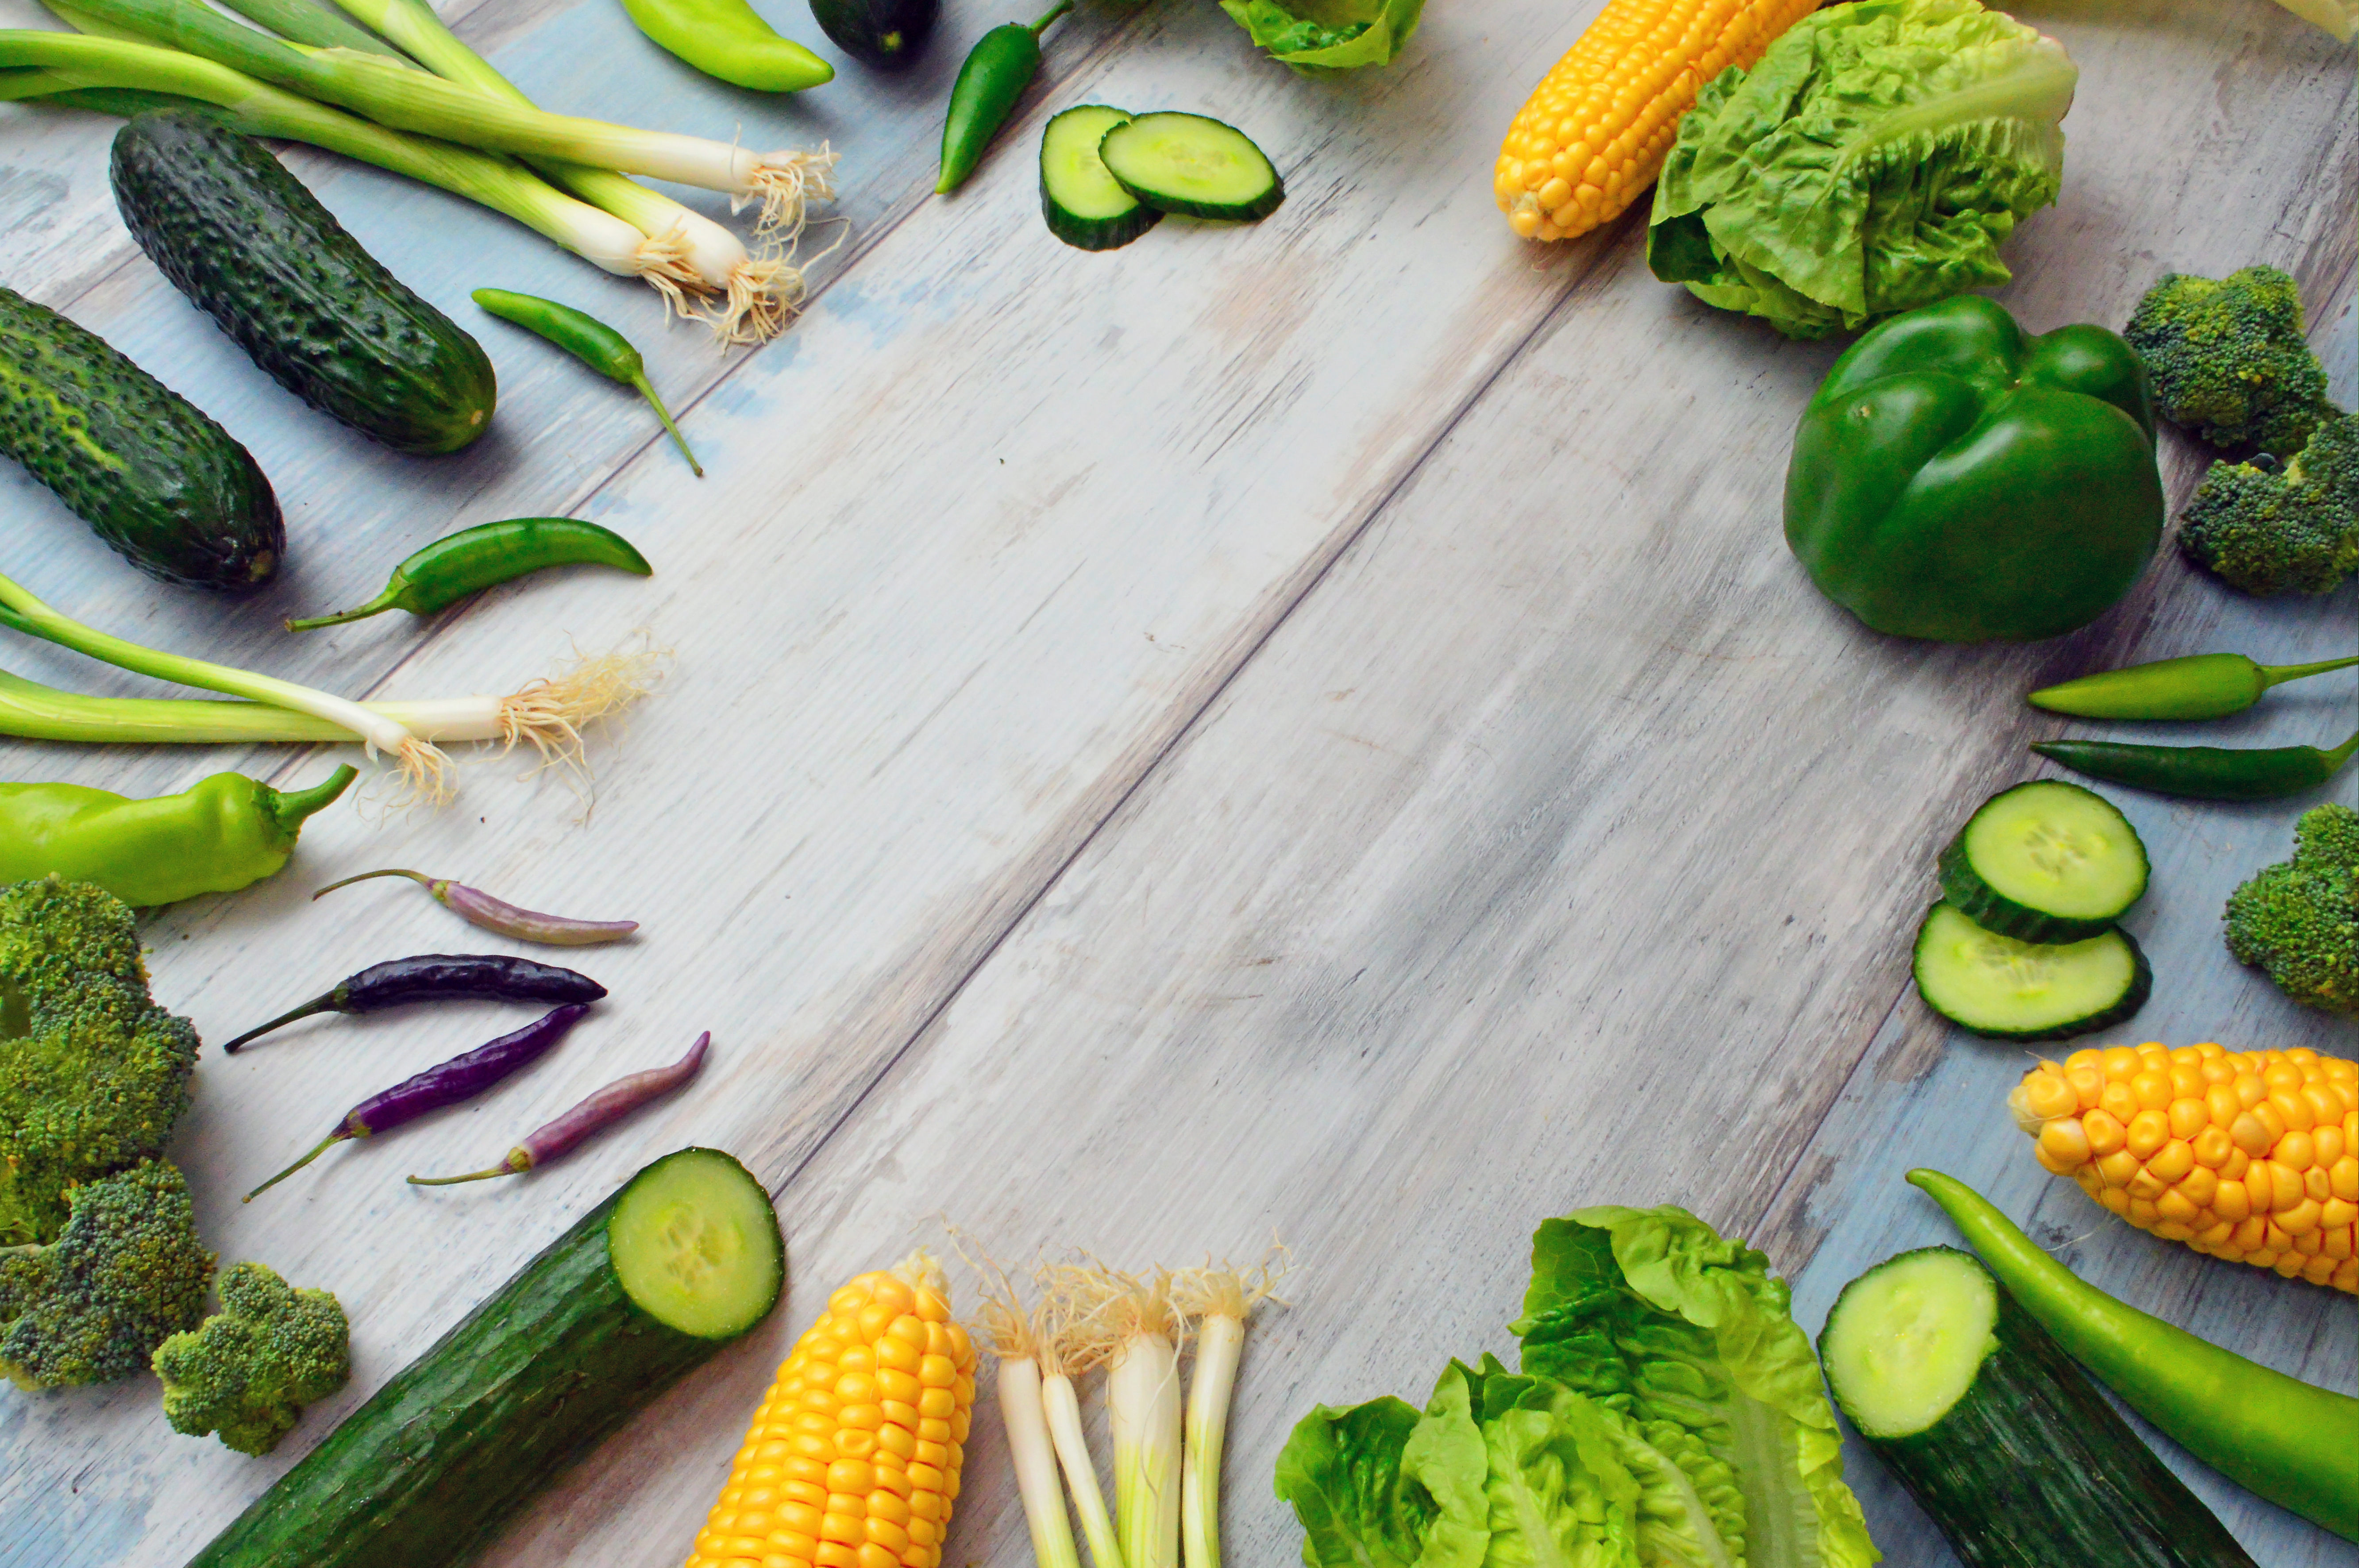
vegetables, summer, food, vegetable, background, organic, fresh, table, red, healthy, harvest, diet, cooking, fruit, space, green, wood, health, color, tomato, wooden, produce, herbs, pepper, agriculture, natural foods, local food, vegetarian food, leaf vegetable, zucchini, summer squash, superfood, cucumber, cruciferous vegetables, broccoli, cucumis, diet food, cucumber gourd and melon family